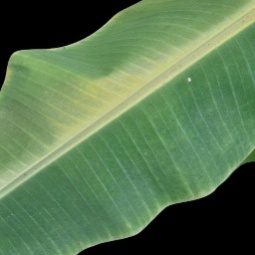
Label: Healthy